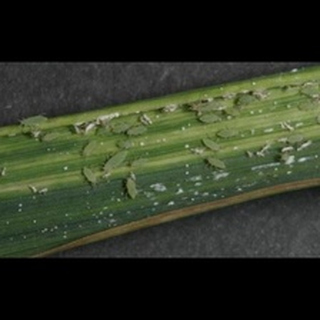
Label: wheat_aphid